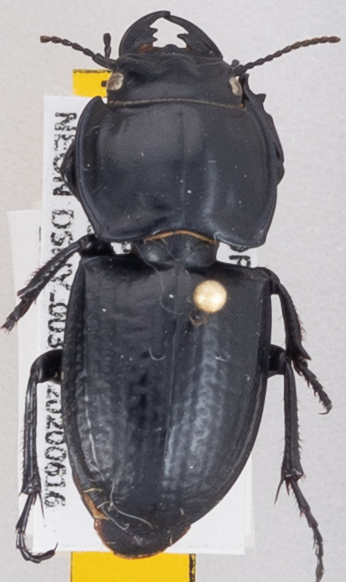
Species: Pasimachus sublaevis
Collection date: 2020-06-16
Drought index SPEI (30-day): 1.69
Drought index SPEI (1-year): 0.746
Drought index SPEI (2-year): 1.382